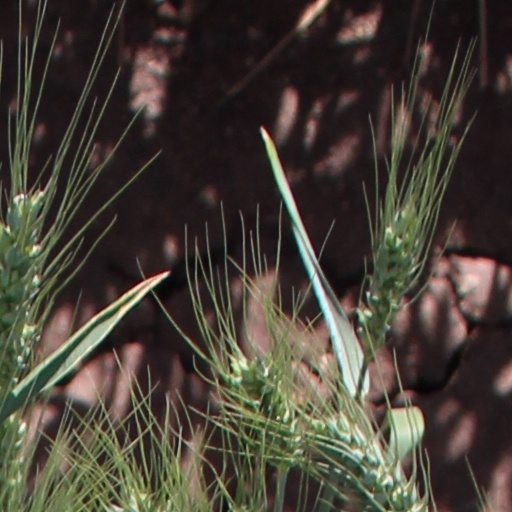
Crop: wheat